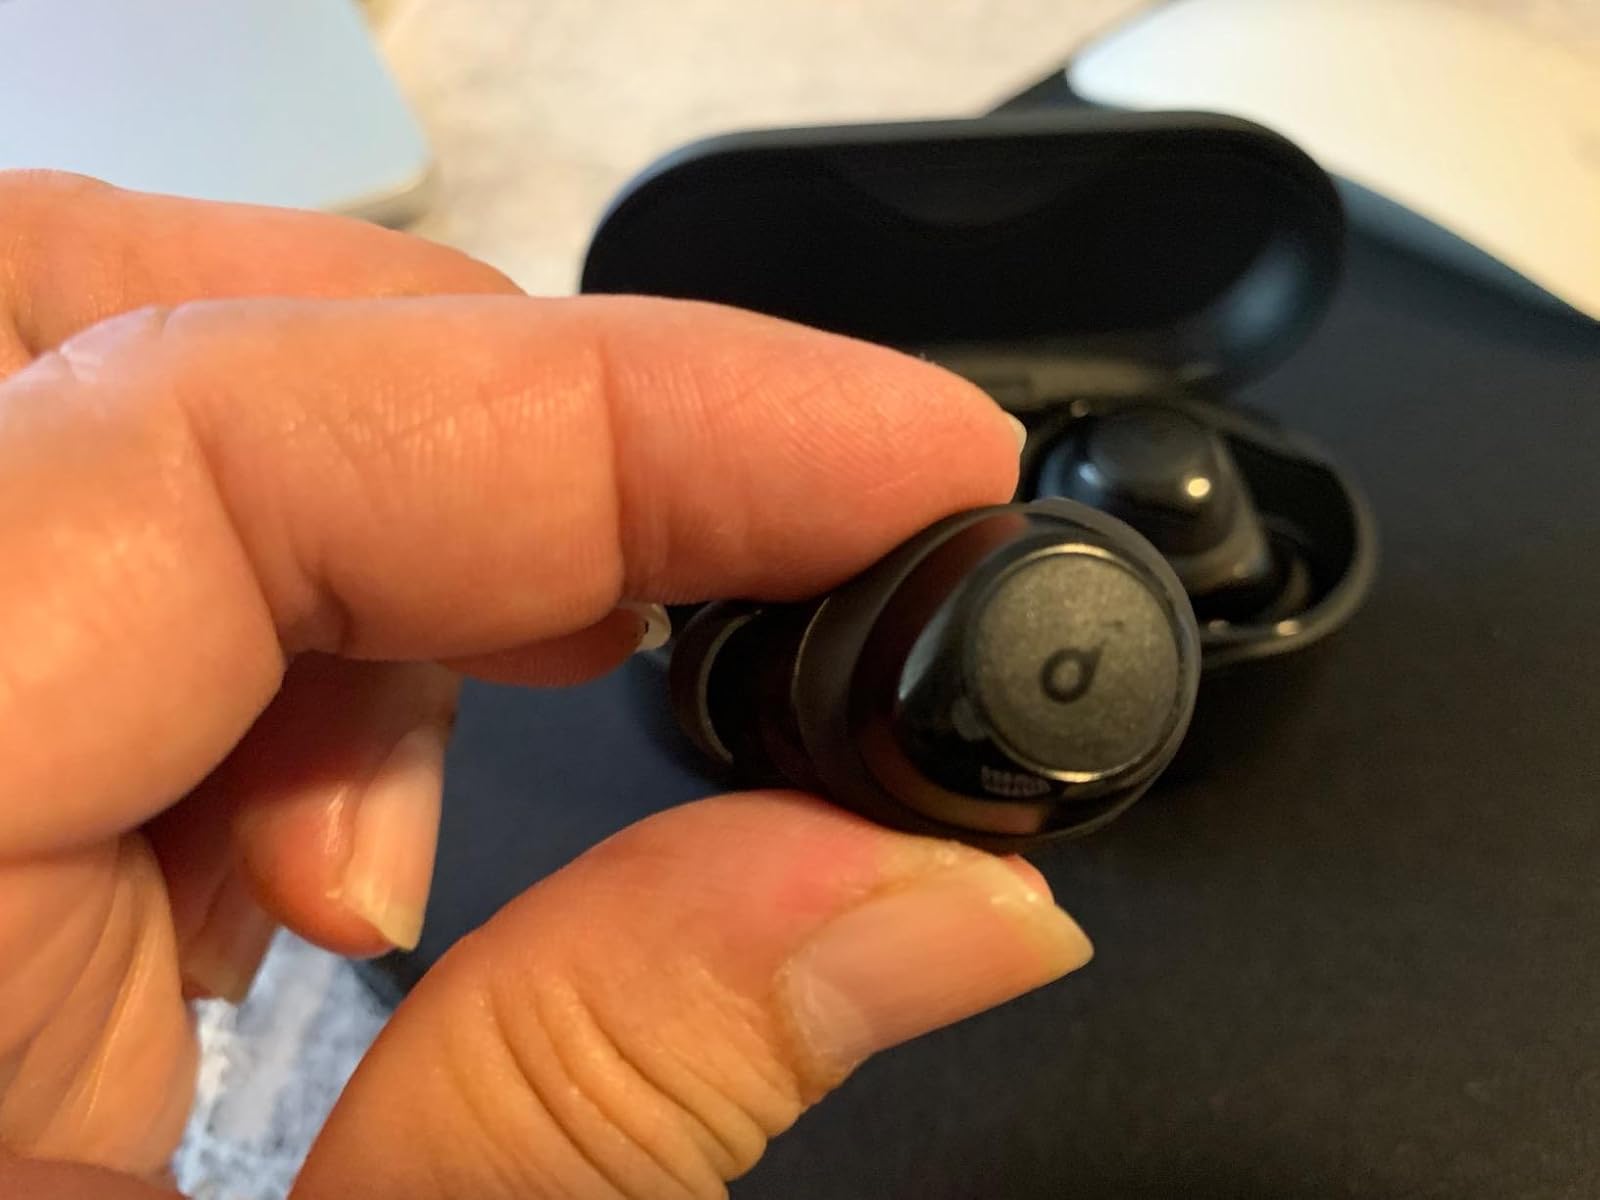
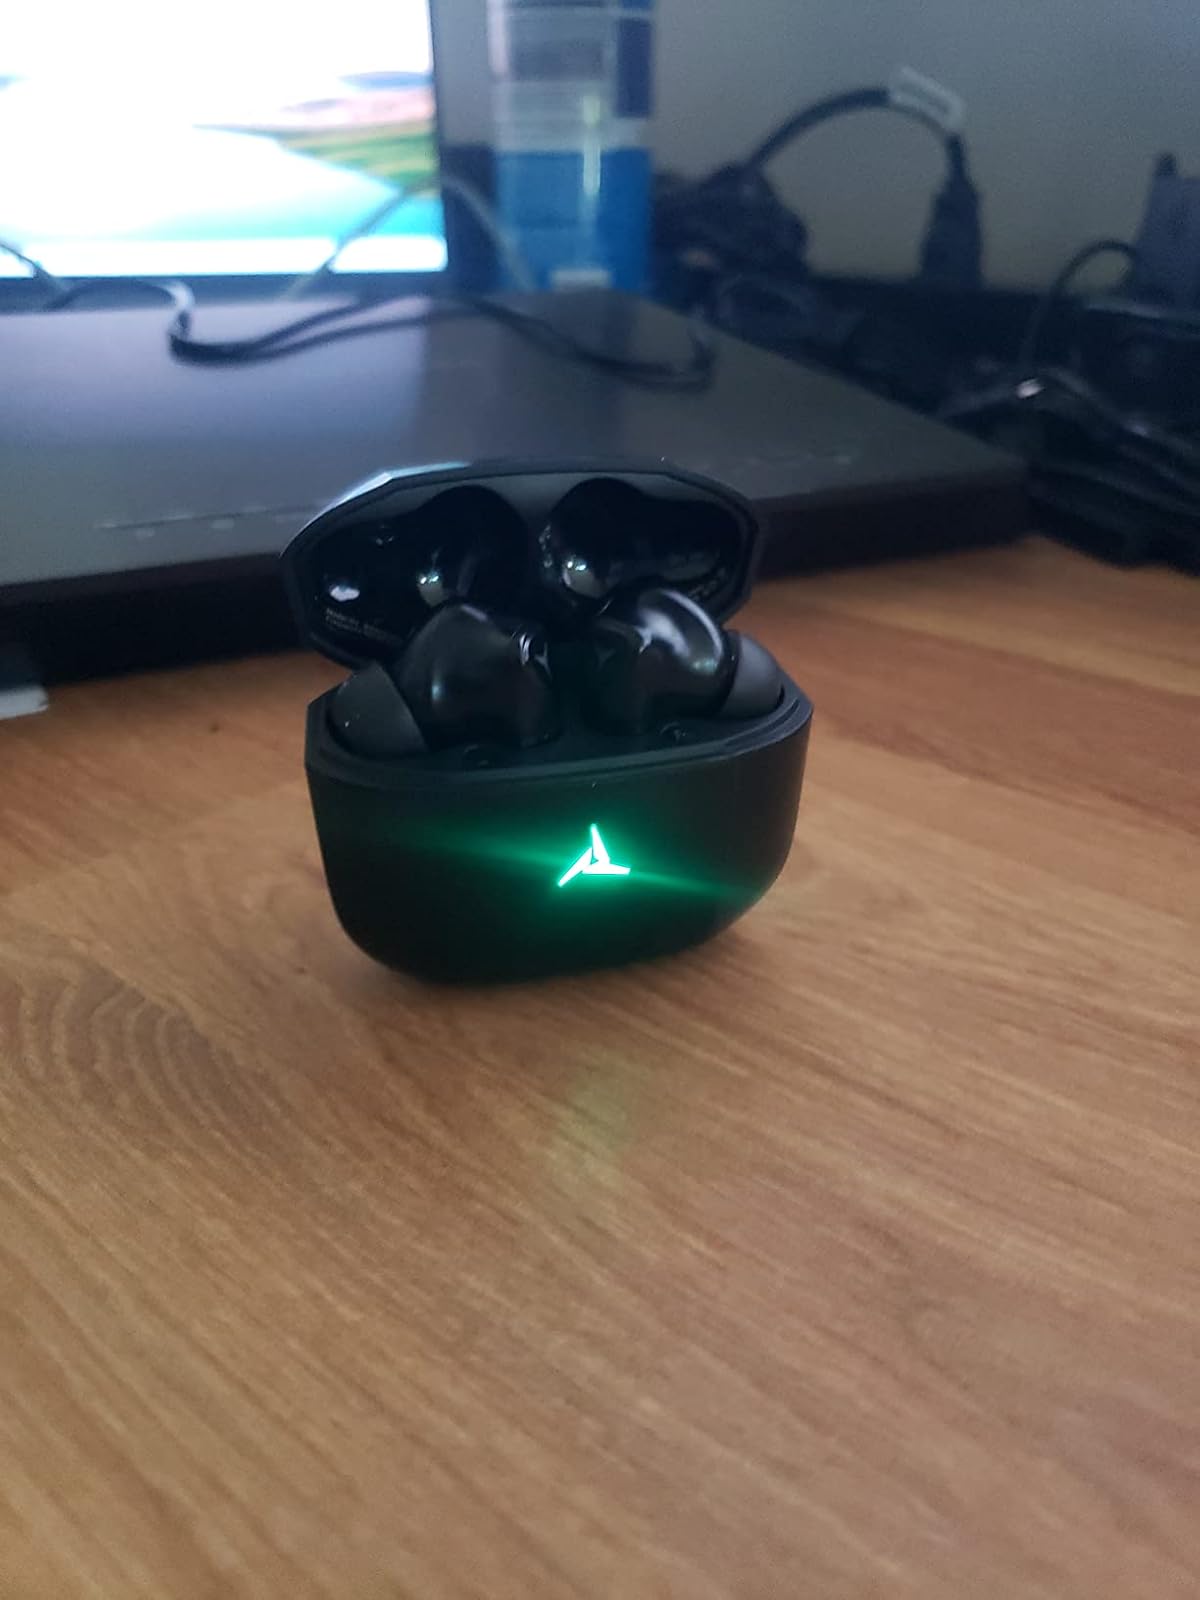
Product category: earbuds
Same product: no